List of Israeli universities and colleges

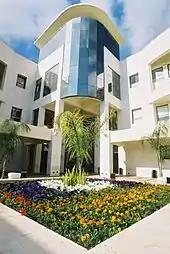
ORT Braude College of Engineering

Other institutes of higher education that are accredited by CHEI to confer a bachelor's (and in some cases a master's) degree are known as "colleges" ( "Mikhlala"; pl. "Mikhlalot"). There are also over twenty teacher training colleges - most of which will award only the Bachelor of Education (B.Ed.).